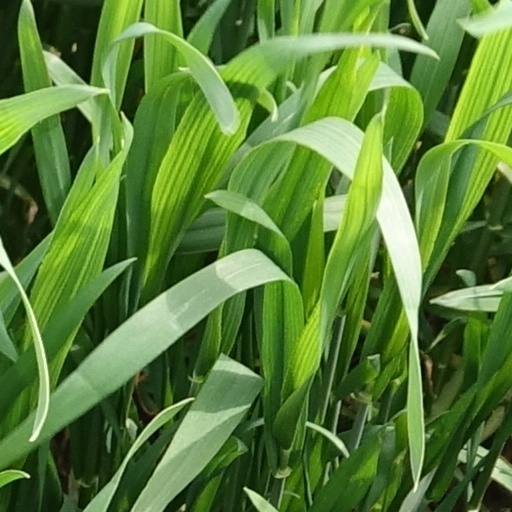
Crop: wheat